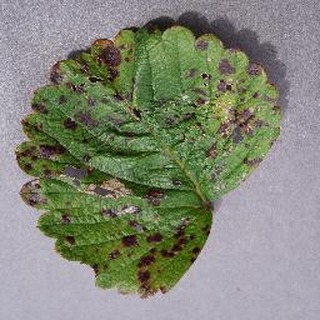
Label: strawberry_leaf_scorch